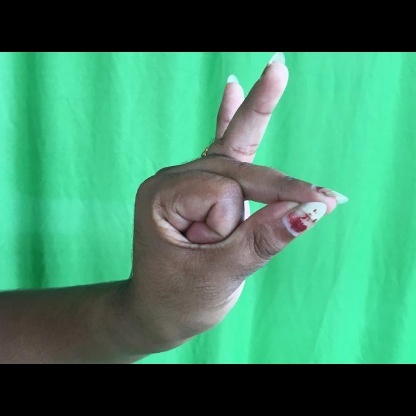
Mudra: Bramaram